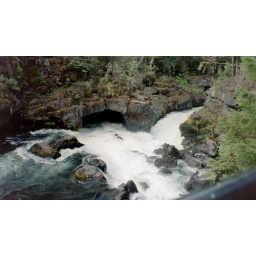
the Rogue River was formed by lava flows, notice the water rushing through the lava tube(cave)that exits further down the river